Walter Besant

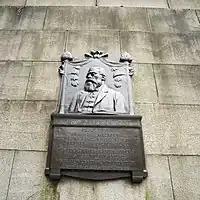
Sir Walter Besant memorial near the Waterloo Bridge

Besant was a freemason, joining the Lodge of Harmony in Mauritius in 1862. He became Master of Marquis of Dalhousie Lodge, London in 1873, having joined in 1869. He was one of the founders of the first Masonic research lodge, Quatuor Coronati Lodge No 2076, of which he was the first treasurer from 1886. He was also one of the founders and first chair of the Society of Authors in 1884. He was knighted in the 1895 Birthday Honours as a Knight Bachelor.